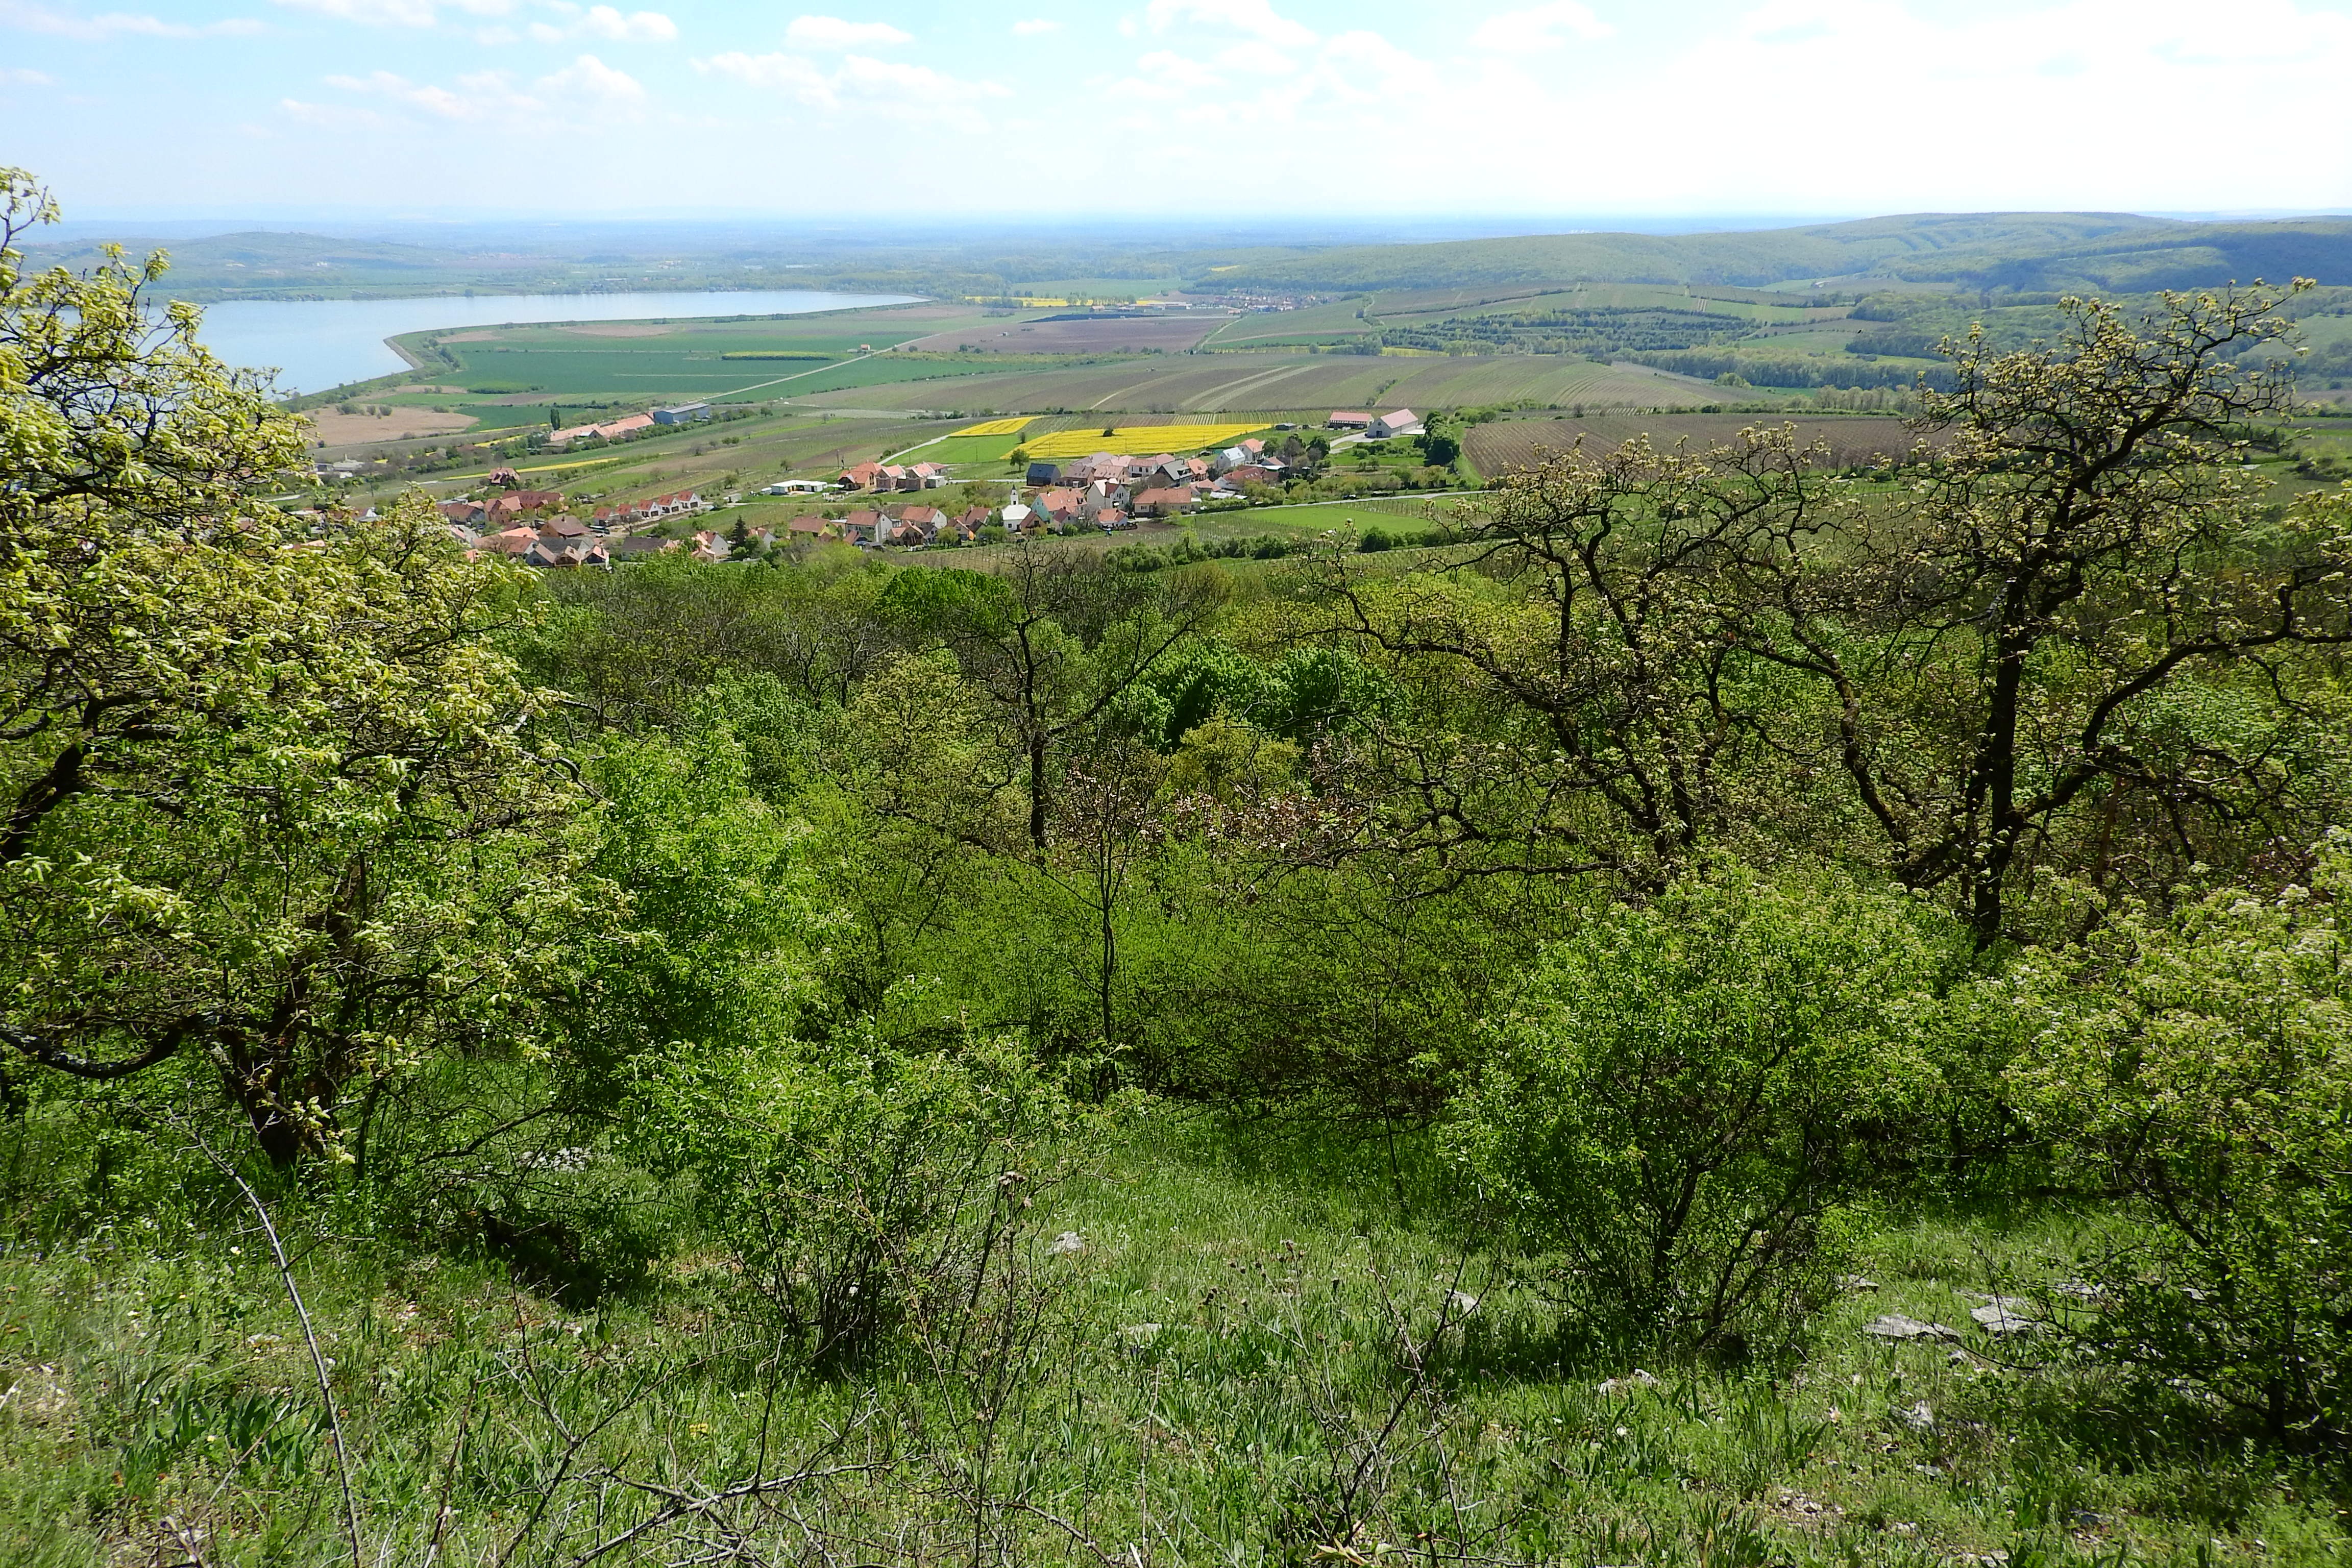
landscape, tree, forest, grass, mountain, plant, sky, field, meadow, prairie, countryside, hill, pasture, highland, national park, savanna, plain, grassland, vegetation, shrub, plantation, escarpment, fell, czech republic, ecosystem, moravia, rural area, chaparral, nature reserve, hill station, biome, land lot, ecoregion, shrubland, devin, agricultural landscape, pavlov, plant community, mount scenery